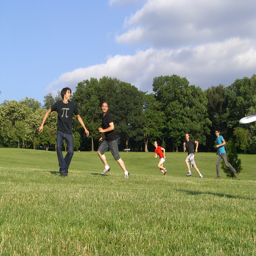
A group of young people playing a game of frisbee.
A bunch of people in a big field with a disc.
a group of boys running in a grassy area
A group of men are playing frisbee on the grass.
A group of young people in a grassy park playing frisbee.